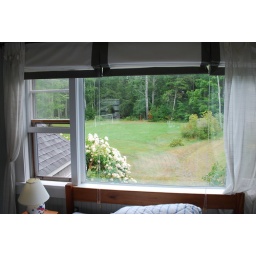
View from the house near bath, with soccer field